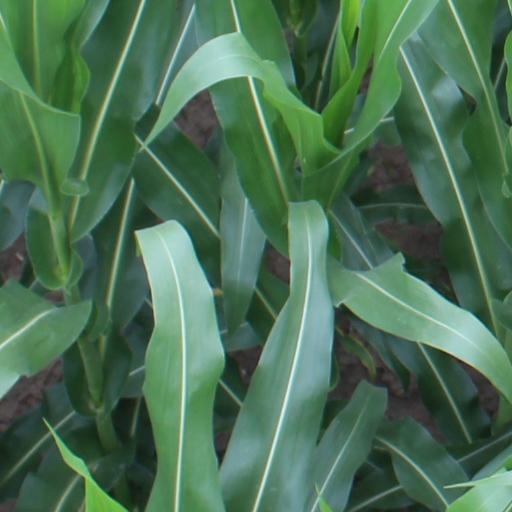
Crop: maize; corn